Education in Gjilan

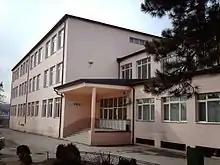
The higher secondary education is categorized in professional, Teknic school " Mehmet Isai ", Gjilan

In 2018, there were a total of 18,370 students enrolled in kindergarten, primary and secondary educational institutions in Gjilan. 17,822 of them were Albanians, while the rest were members ofethnic minorities (Serbs, Roma and Turks). Most intuitions follow the Kosovo curriculum while a few select follow the Serbian curriculum in Kosovo Serb villages. There were a total of 1,460 teachers.